Atys (Piccinni)

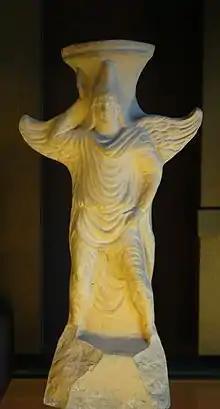
Attis wearing the Phrygian cap

Atys, is secretly in love with the nymph Sangaride who is betrothed to Atys' friend King Célénus. Atys confesses his secret to his close friend Idas. Unbeknownst to Atys, Sangaride is also secretly in love with him, a fact which she confides to Doris who is Idas's sister. When Cybele, the great Phrygian Mother of the Gods, arrives the Phrygians celebrate her presence. Atys and Sangaride initially try to conceal their feelings from one another but eventually they confess their love for each other. The act ends with the goddess Cybèle announcing the surprise decision to make Atys Sangaride's "great Sacrificer" rather than Célénus.